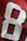
Number: 8